Irene Bernasconi

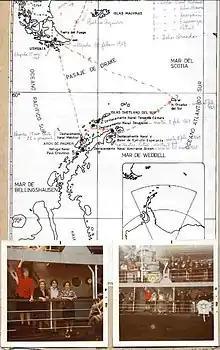
Irene Bernasconi – Voyage to Antarctica 1968 – route

Over the course of her career, Bernasconi described a number of new genera and species. Her first taxonomic publication, in which new species from the genus "Pteraster" were described, was published in 1935. In 1941 she described two new species from the genus "Luidia". Between 1937 and 1980, Bernasconi revised the taxonomy of a number of families: Pterasteridae, Luidiidae, Odontasteridae, Gonisasteridae, Ganeriidae, Asterinidae and Echinasteridae. In 1965 she described the new genus of "Vemaster" along with four new species.